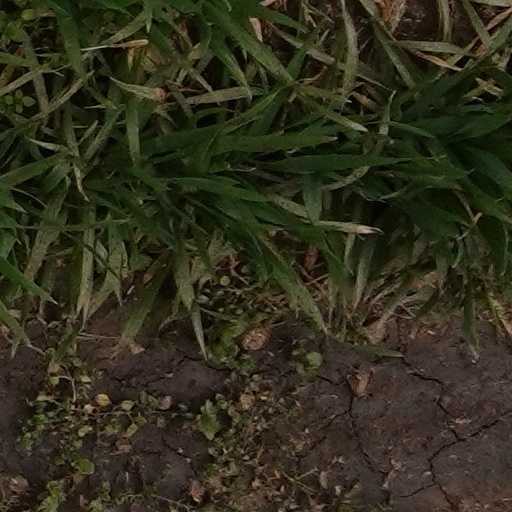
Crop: wheat